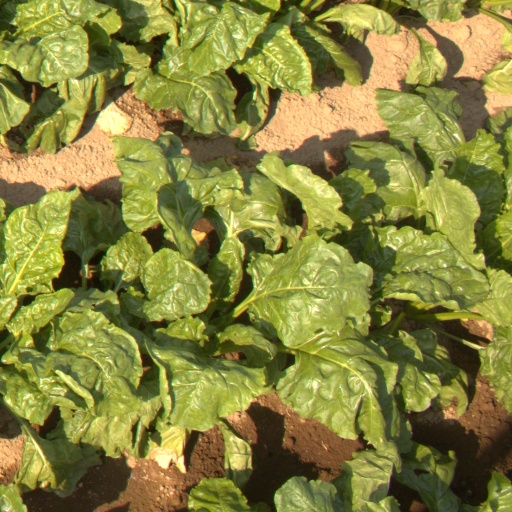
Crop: sugar beet